Alexis de Tocqueville

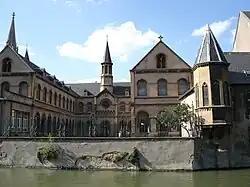
The Fabert School in Metz, where Tocqueville was a student between 1817 and 1823

Tocqueville, who despised the July Monarchy (1830–1848), began his political career in 1839. From 1839 to 1851, he served as member of the lower house of parliament for the Manche department (Valognes). He sat on the centre-left, defended abolitionist views and upheld free trade while supporting the colonisation of Algeria carried on by Louis-Philippe's regime. In 1842, he was elected as a member of the American Philosophical Society.